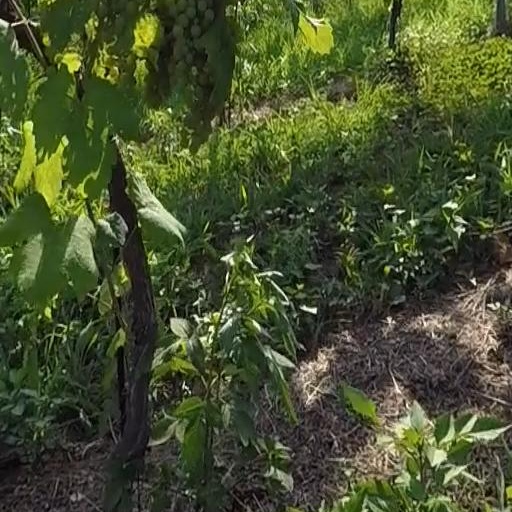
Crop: grape